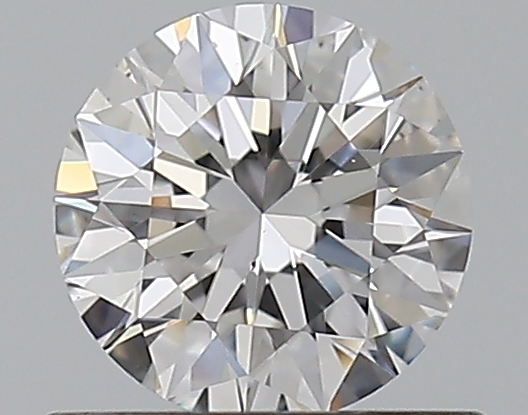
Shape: round
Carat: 0.53
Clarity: VS2
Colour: E
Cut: EX
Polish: EX
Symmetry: EX
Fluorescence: N
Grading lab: GIA
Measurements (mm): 5.18 x 5.22 x 3.24